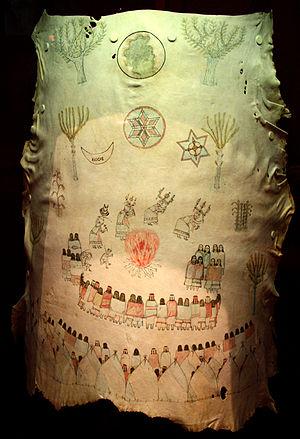
Naiche, né vers 1857 et mort le 16 mars 1919 à Mescalero, au Nouveau-Mexique, est le deuxième et dernier des fils de Cochise. Il fut le dernier chef héréditaire avec Geronimo avec qui il partagea le pouvoir, de la tribu apache des Chiricahuas. Il est aussi connu comme peintre.